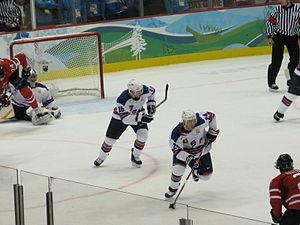
Joseph James Pavelski est un joueur professionnel américain de hockey sur glace. Il évolue au poste d'attaquant.
Ryan Callahan est un joueur professionnel américain de hockey sur glace. Il évolue au poste d'ailier. Considéré comme un attaquant polyvalent, il est médaillé d'argent avec l'équipe américaine lors des Jeux olympiques de 2010. Il est le capitaine des Rangers de New York de 2011 à 2014, année où il est échangé au Lightning de Tampa Bay.